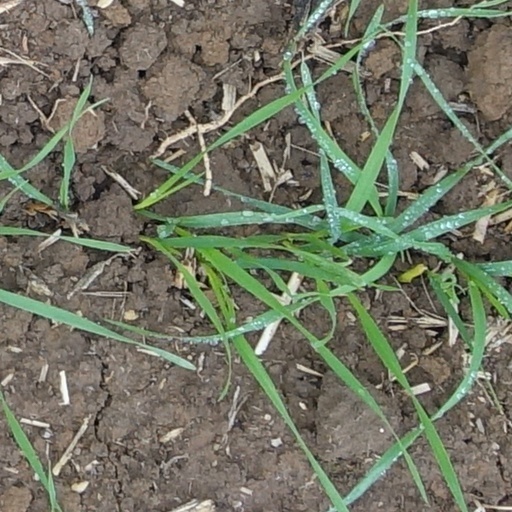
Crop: wheat